Alexander Cunningham of Aiket

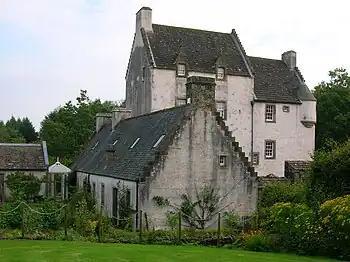
Aiket Castle

He was a son of John Cunningham and Helen Barclay, daughter of the Laird of Corfin. Aiket Castle is in Dunlop parish in Ayrshire.